Clawfinger

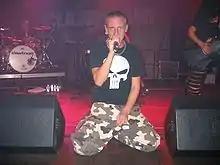
Vocalist Zak Tell in 2006

In 1997, Clawfinger's self-titled album was released, their first with new drummer Henka Johansson, who replaced Vigerstøl that same year. The album's opening track, "Two Sides", notably expanded the band's soundscape by featuring female choir vocals and Middle Eastern-influenced sounds, while the rest of the album maintained the band's aggressive metal sound and socio-political lyrics. "Clawfinger" yielded three singles ("Biggest & the Best", "Two Sides", "Don't Wake Me Up") and two music videos for the singles "Biggest & the Best" and "Two Sides".